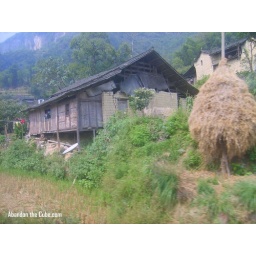
This old home along the train track has a TV dish in the yard. . . .